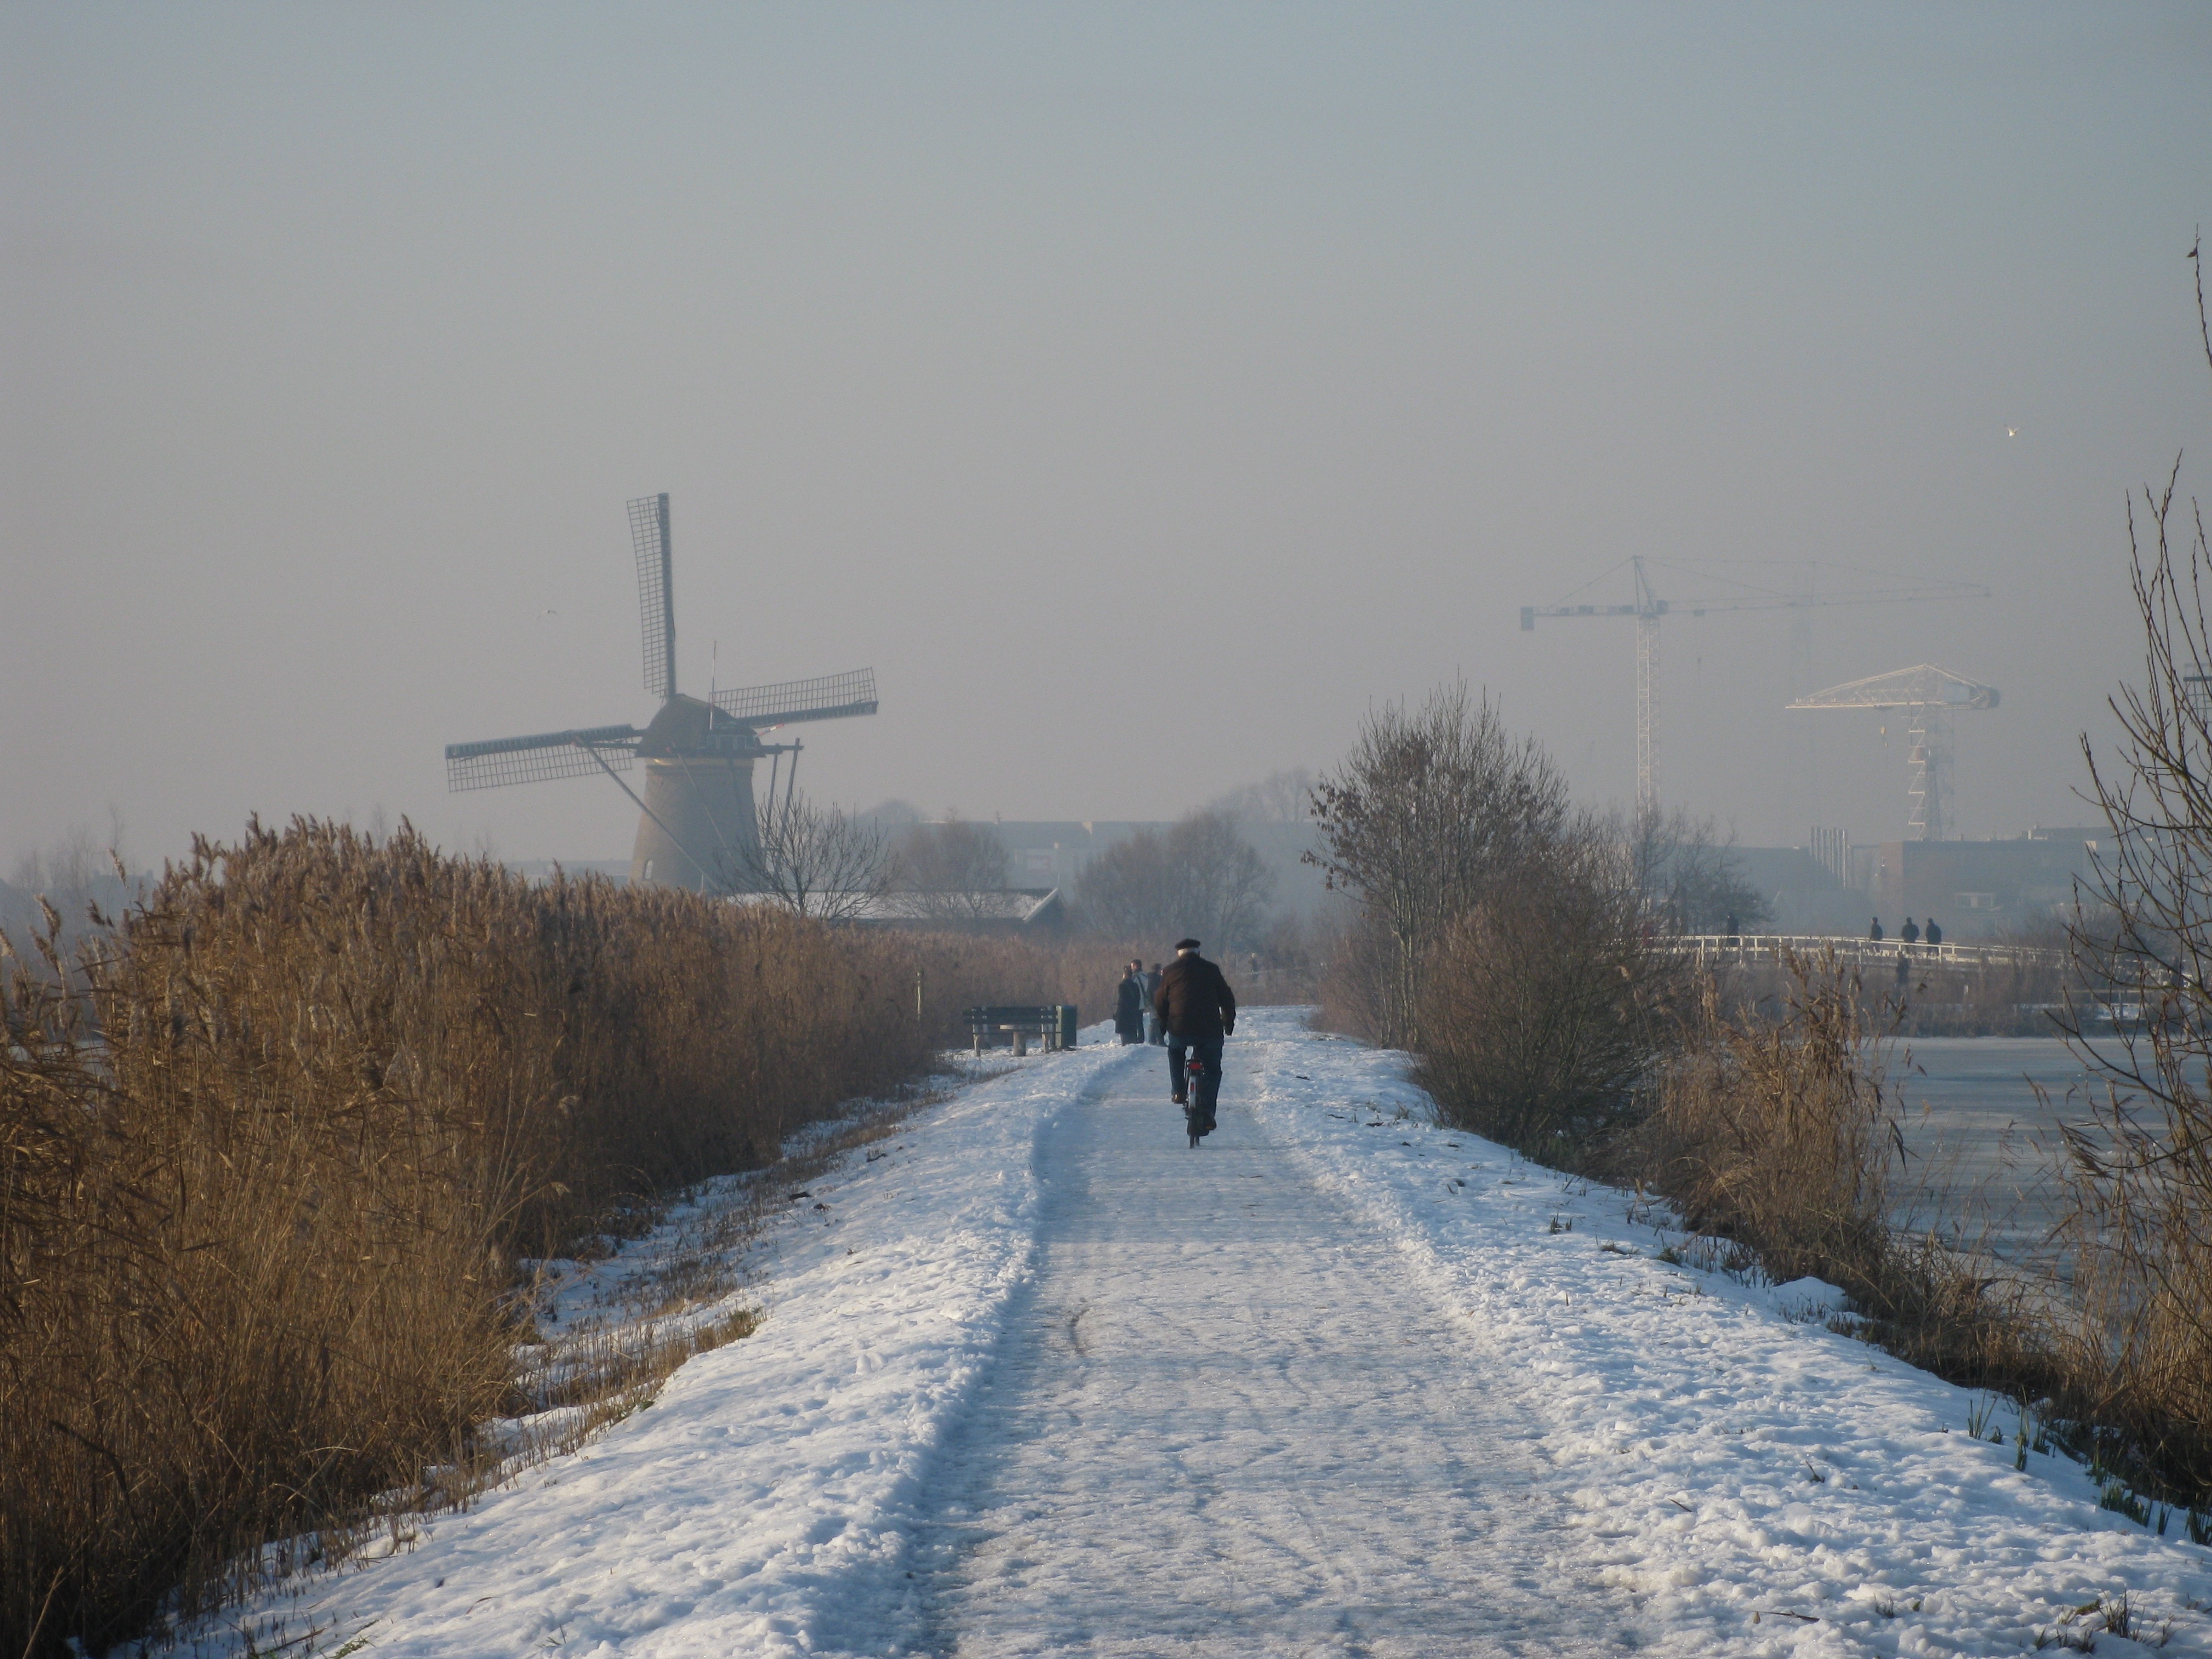
snow, winter, morning, frost, weather, season, winter landscape, holland, kinderdijk, freezing, atmospheric phenomenon, atmosphere of earth, molina